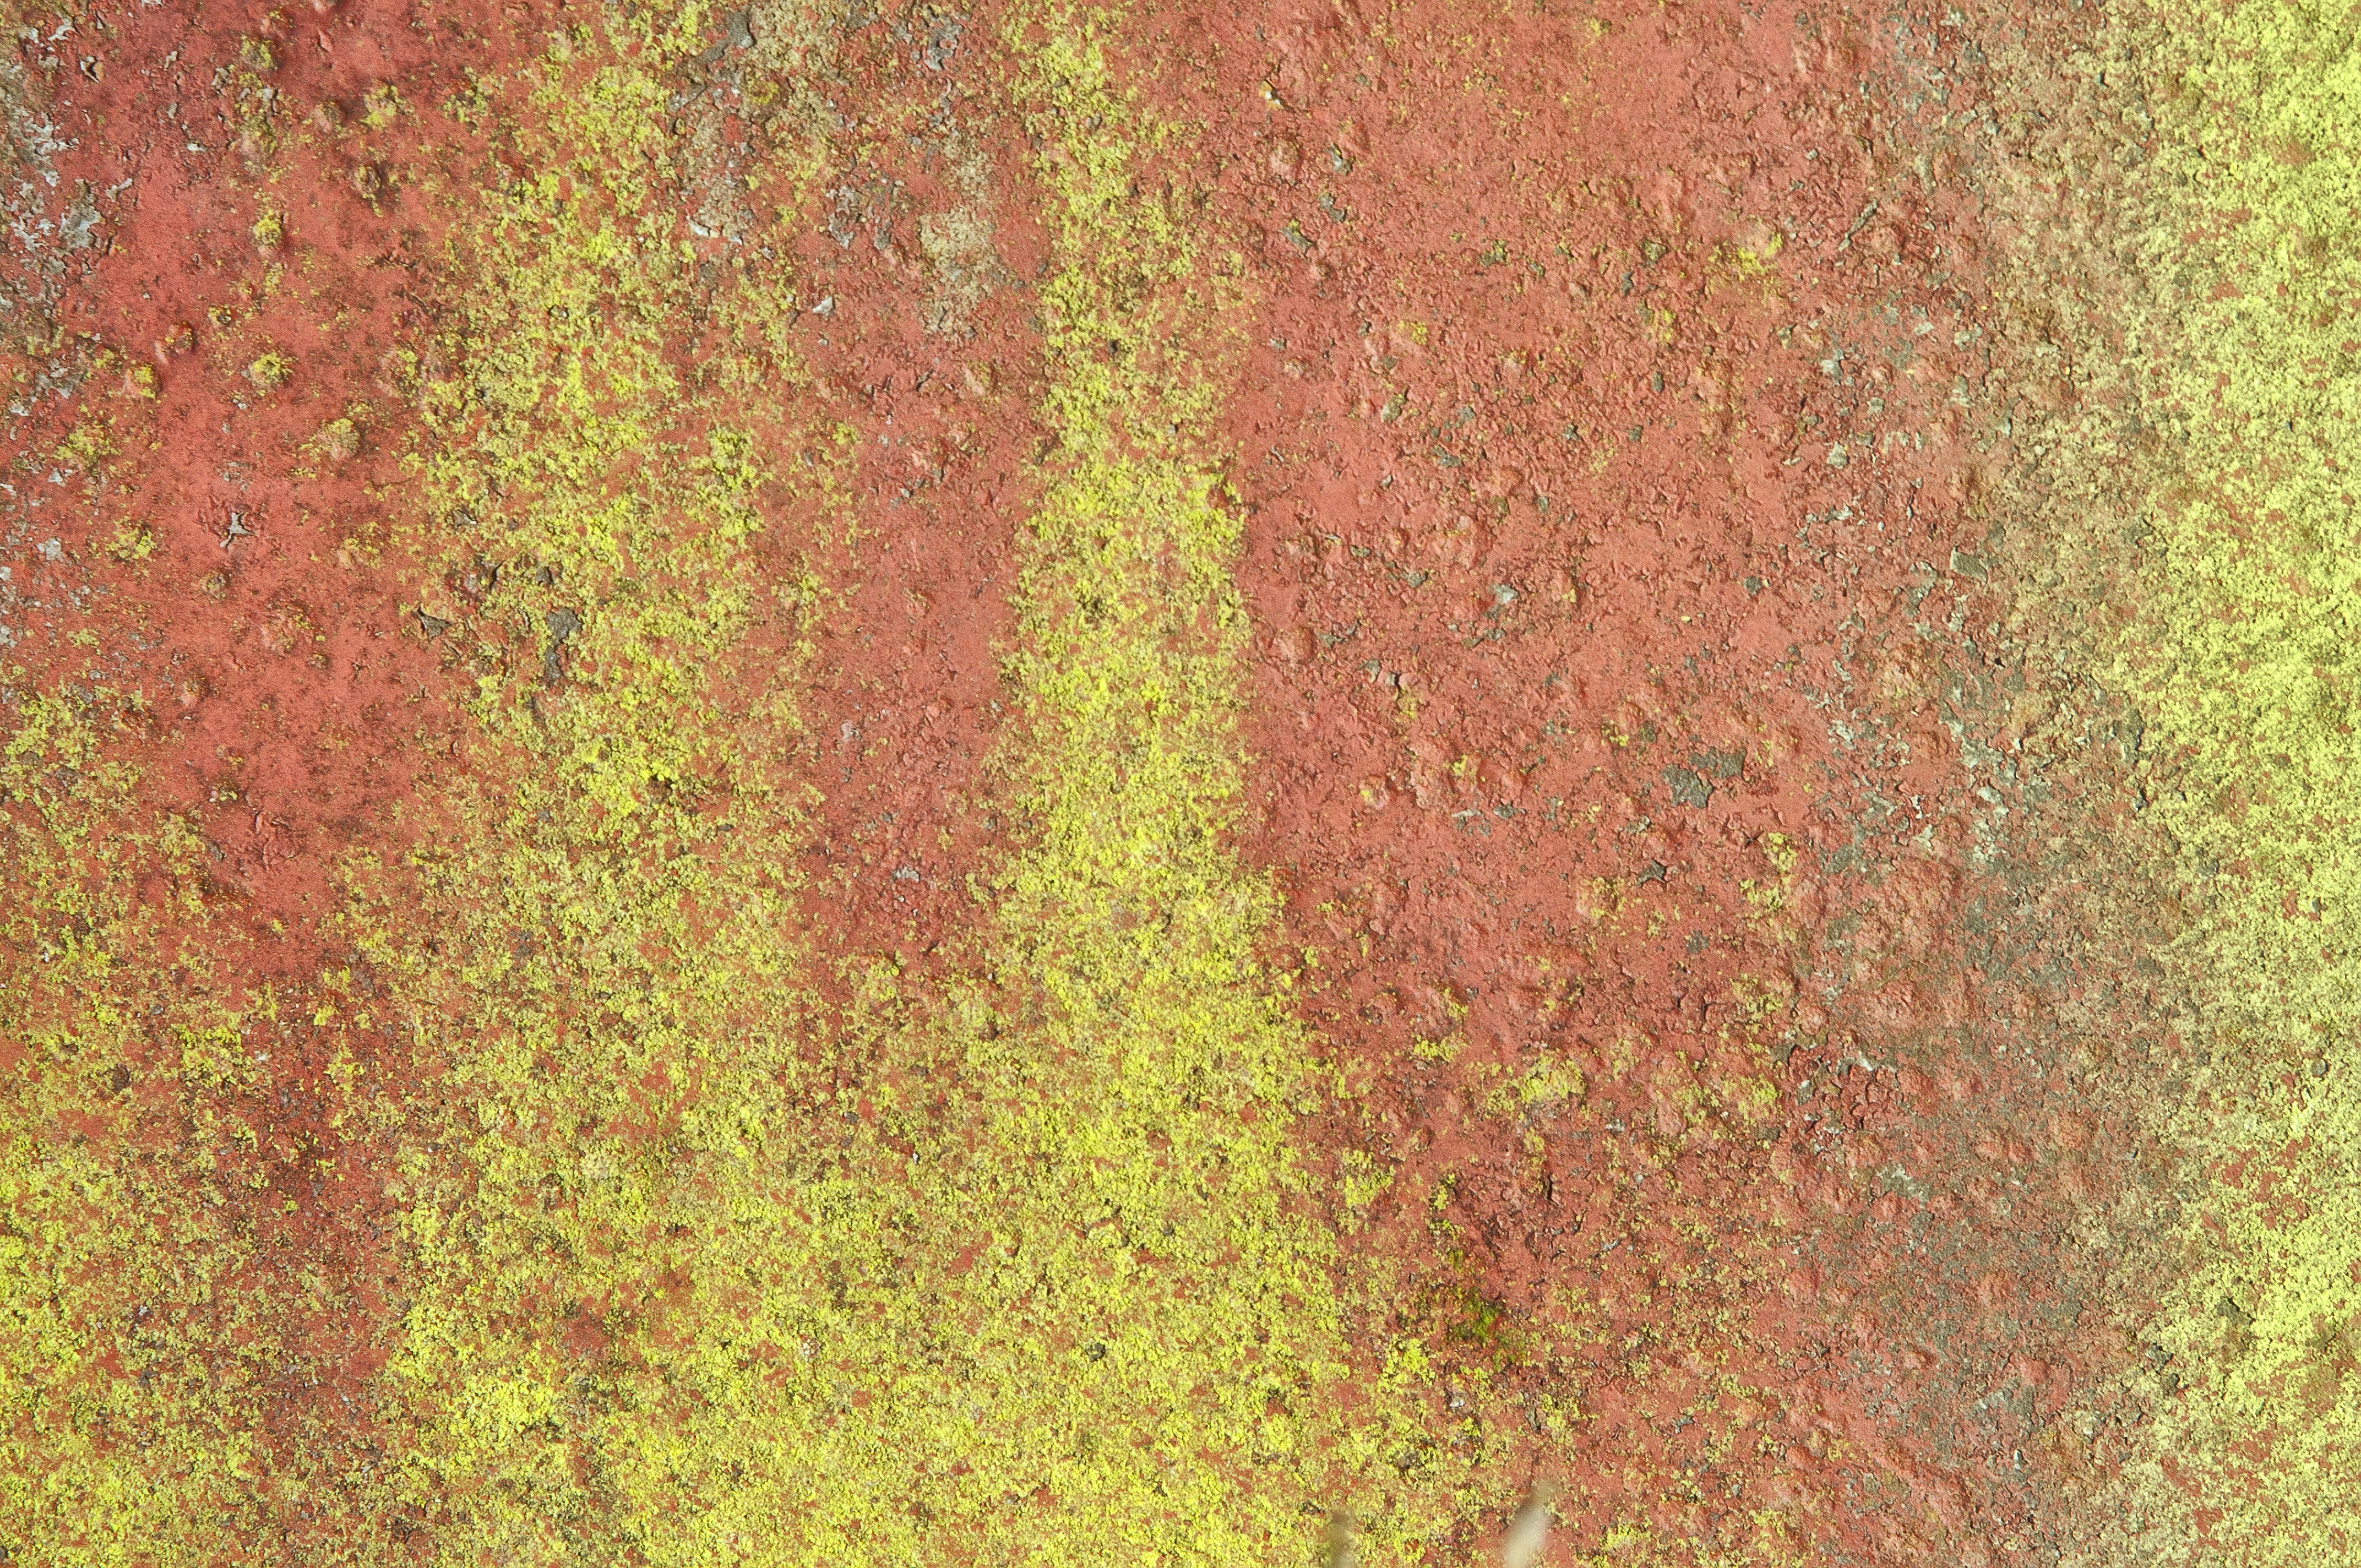
tree, grass, abstract, plant, lawn, texture, leaf, flower, rust, pattern, green, red, autumn, metal, soil, background, shrub, oxide, flooring, oxidation, grass family